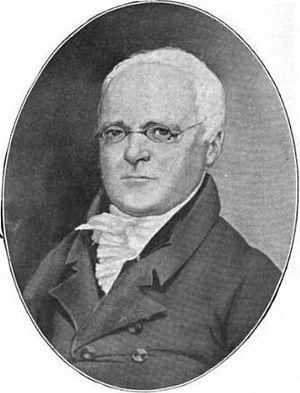
La pièce de 1 dollar américain Draped Bust est une pièce de monnaie en dollars américains frappée de 1795 à 1803, et reproduite, datée de 1804, dans les années 1850. Le dessin succède au dollar Flowing Hair, dont la frappe débute en 1794 et qui est le premier dollar en argent frappé par la Monnaie des États-Unis. Le créateur est inconnu, bien que la distinction soit généralement attribuée à l'artiste Gilbert Stuart. Le modèle est également inconnu, bien qu'Ann Willing Bingham soit suggérée.